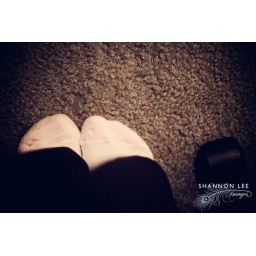
sitting in my writing chair